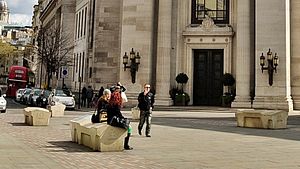
Fjendtlig arkitektur
Camden benches i London
Fjendtlig arkitektur eller defensiv arkitektur eller dark design er fællesbegreber for forskellige arkitekturelementer, der forsøger at få bestemte befolkningsgrupper til ikke at opholde sig i længere tid i forskellige områder. Hjemløse forhindres således i at finde sovepladser ved at bænke fjernes eller udformes, så man ikke kan ligge på dem, mens graffiti forhindres f.eks. ved at benytte materialer, der ikke tager imod maling eller hvor det er let at fjerne graffitien igen. Bænke designes til korte ophold, for eksempel ved at fjerne ryglæn, benytte hårde og kolde materialer og benytte proportioner, som gør det ubehageligt at sidde ned i længere tid.